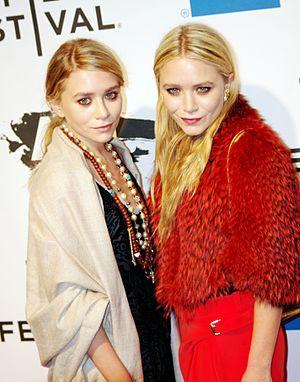
Ass Like That est une chanson du rappeur américain Eminem, tirée de l'album Encore sorti en 2004. Écrite par Eminem et composée par Dr. Dre, Mike Elizondo et Mark Batson, produite par Dr. Dre et Mike Elizondo, elle constitue le cinquième single extrait de Encore. La chanson est distribuée par Interscope Records, Aftermath Entertainment, le label de Dr. Dre, et Shady Records, label fondé par Eminem et Paul Rosenberg.